Erik Knudsen

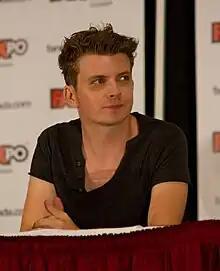
Knudsen in 2012

Erik Knudsen (born March 25, 1988) is a Canadian actor. He initially gained attention for his main role as Donovan Mackay on the YTV television series "Mental Block" (2003–2004) before his breakout with a starring role in the horror film "Saw II" (2005).